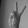
ASL letter: V